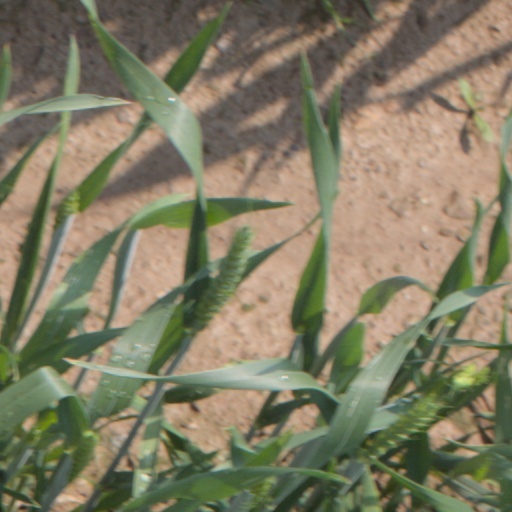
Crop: wheat